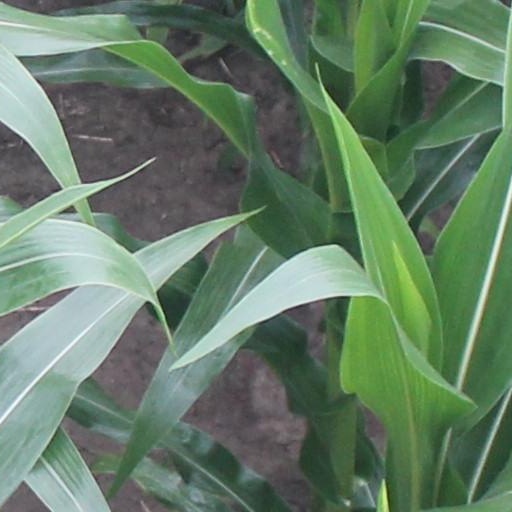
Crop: maize; corn